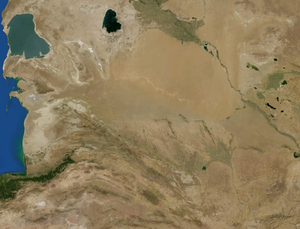
Le désert du Karakoum, ou du Kara-Koum, s'étend en Asie centrale, essentiellement au Turkménistan dont il occupe plus de la moitié du territoire.